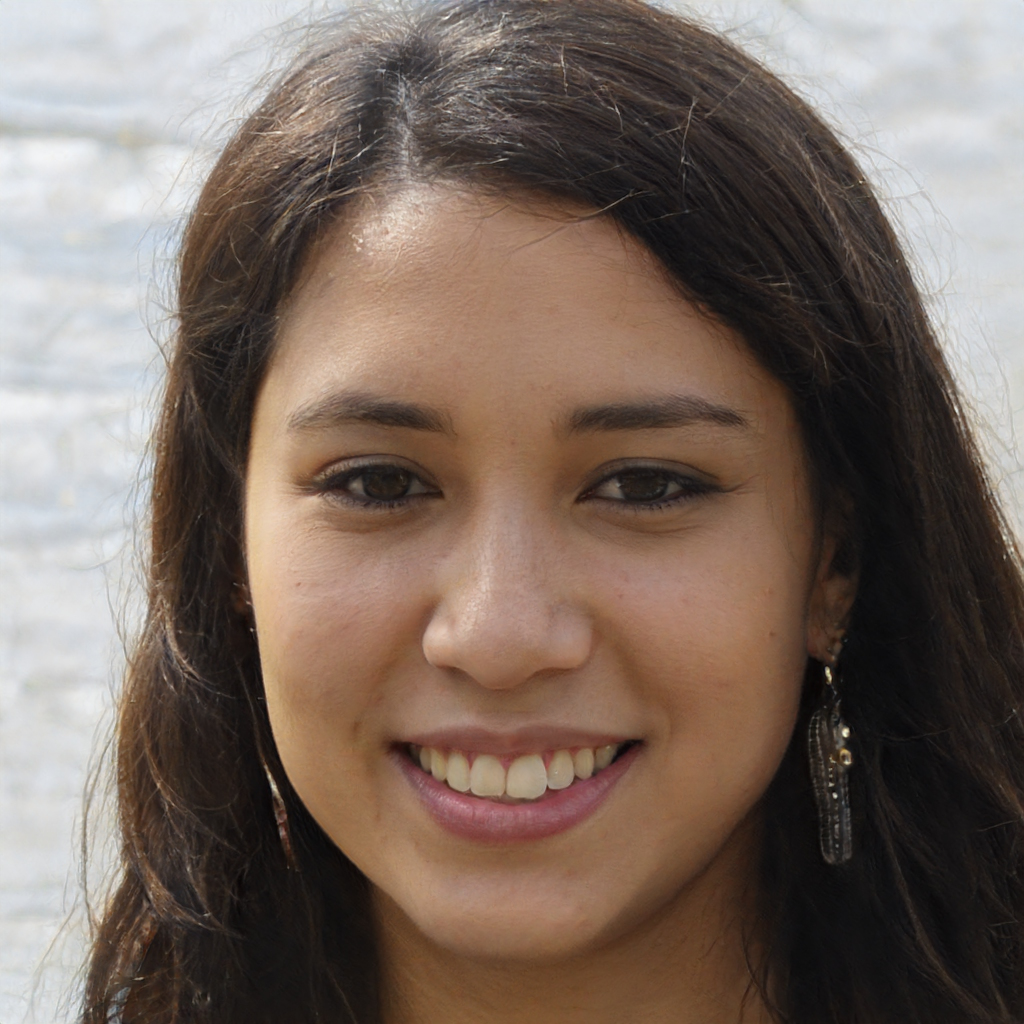
Gender: Female